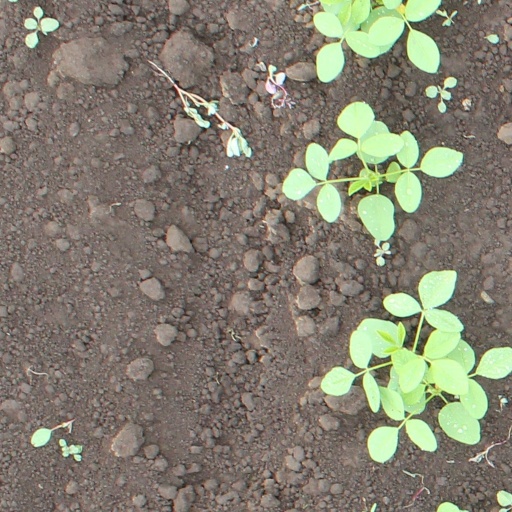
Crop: soybean